Greek scholars in the Renaissance

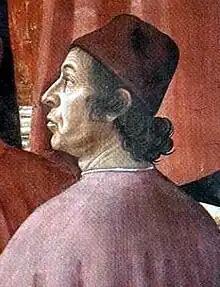
Demetrios Chalkokondyles (brother of Laonikos Chalkokondyles) (1424–1511) was a Greek Renaissance scholar, Humanist and teacher of Greek and Platonic philosophy.

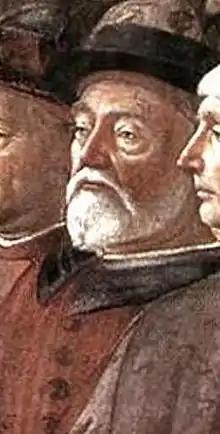
John Argyropoulos (1415–1487) was a Greek Renaissance scholar who played a prominent role in the revival of Greek philosophy in Italy.

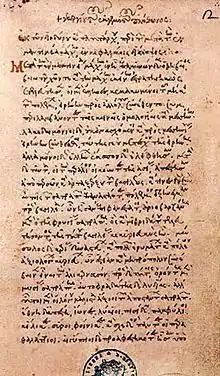
One of Georgius Gemistus (Plethon)'s manuscripts, in Greek, written in the early 15th century.

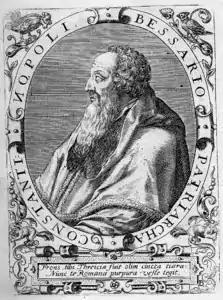
Cardinal Bessarion (1395–1472) of Trebizond, Pontus was a Greek scholar, statesman, and cardinal and one of the leading figures in the rise of the intellectual Renaissance.

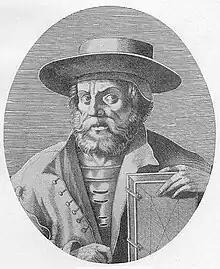
Manuel Chrysoloras

The migration waves of Byzantine Greek scholars and émigrés in the period following the end of the Byzantine Empire in 1453 are considered by many scholars key to the revival of Greek studies that led to the development of Renaissance humanism and science. These émigrés brought to Western Europe the relatively well-preserved remnants and accumulated knowledge of their own (Greek) civilization, which had mostly not survived the Early Middle Ages in the West. The "Encyclopædia Britannica" claims: "Many modern scholars also agree that the exodus of Greeks to Italy as a result of this event marked the end of the Middle Ages and the beginning of the Renaissance," although few scholars date the start of the Italian Renaissance this late.